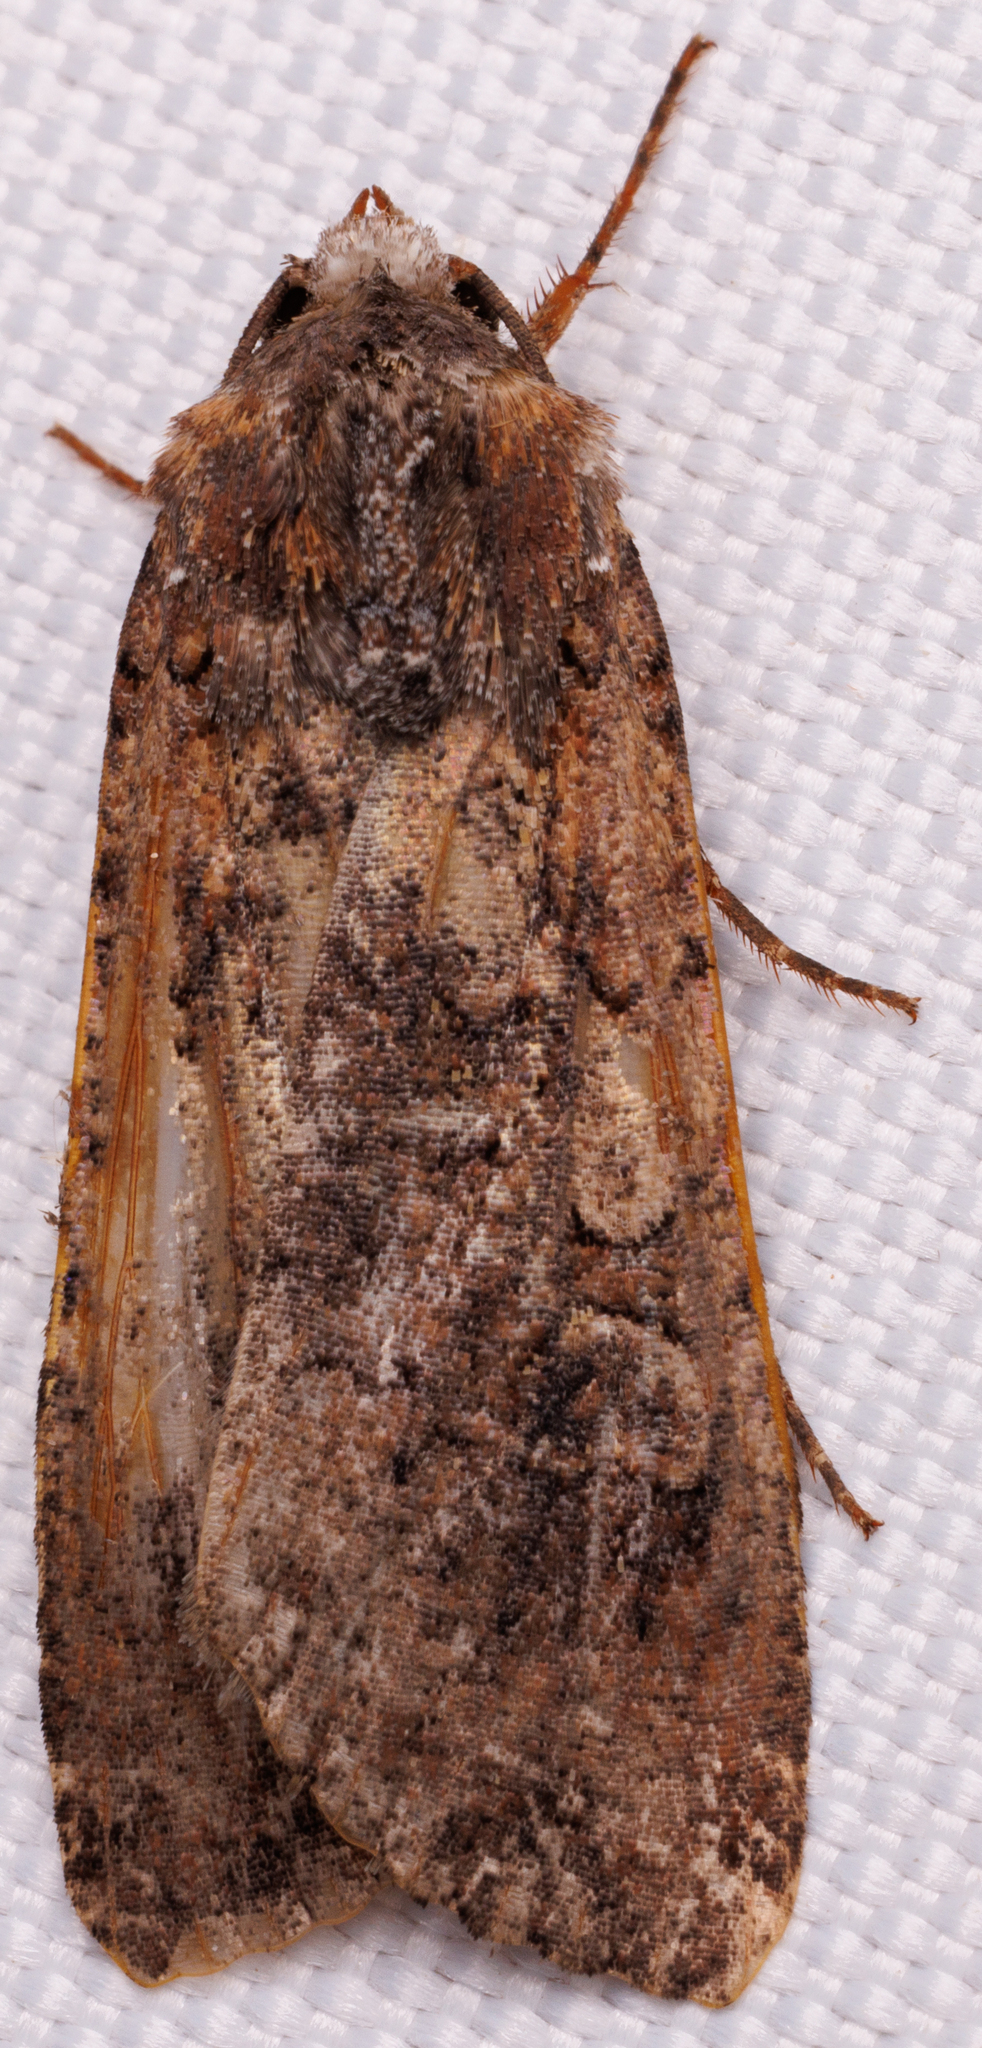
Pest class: cutworms